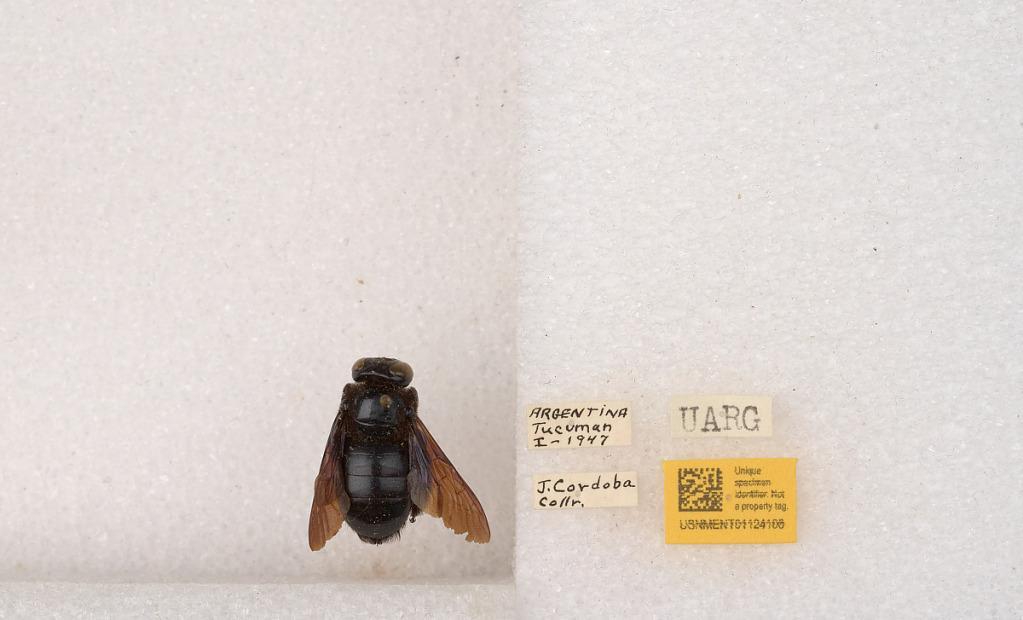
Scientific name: Xylocopa (Schonnherria) macrops Lepeletier
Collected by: Cordoba
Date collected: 1947-1-1
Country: Argentina
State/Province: Tucuman
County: Capital
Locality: Tucuman